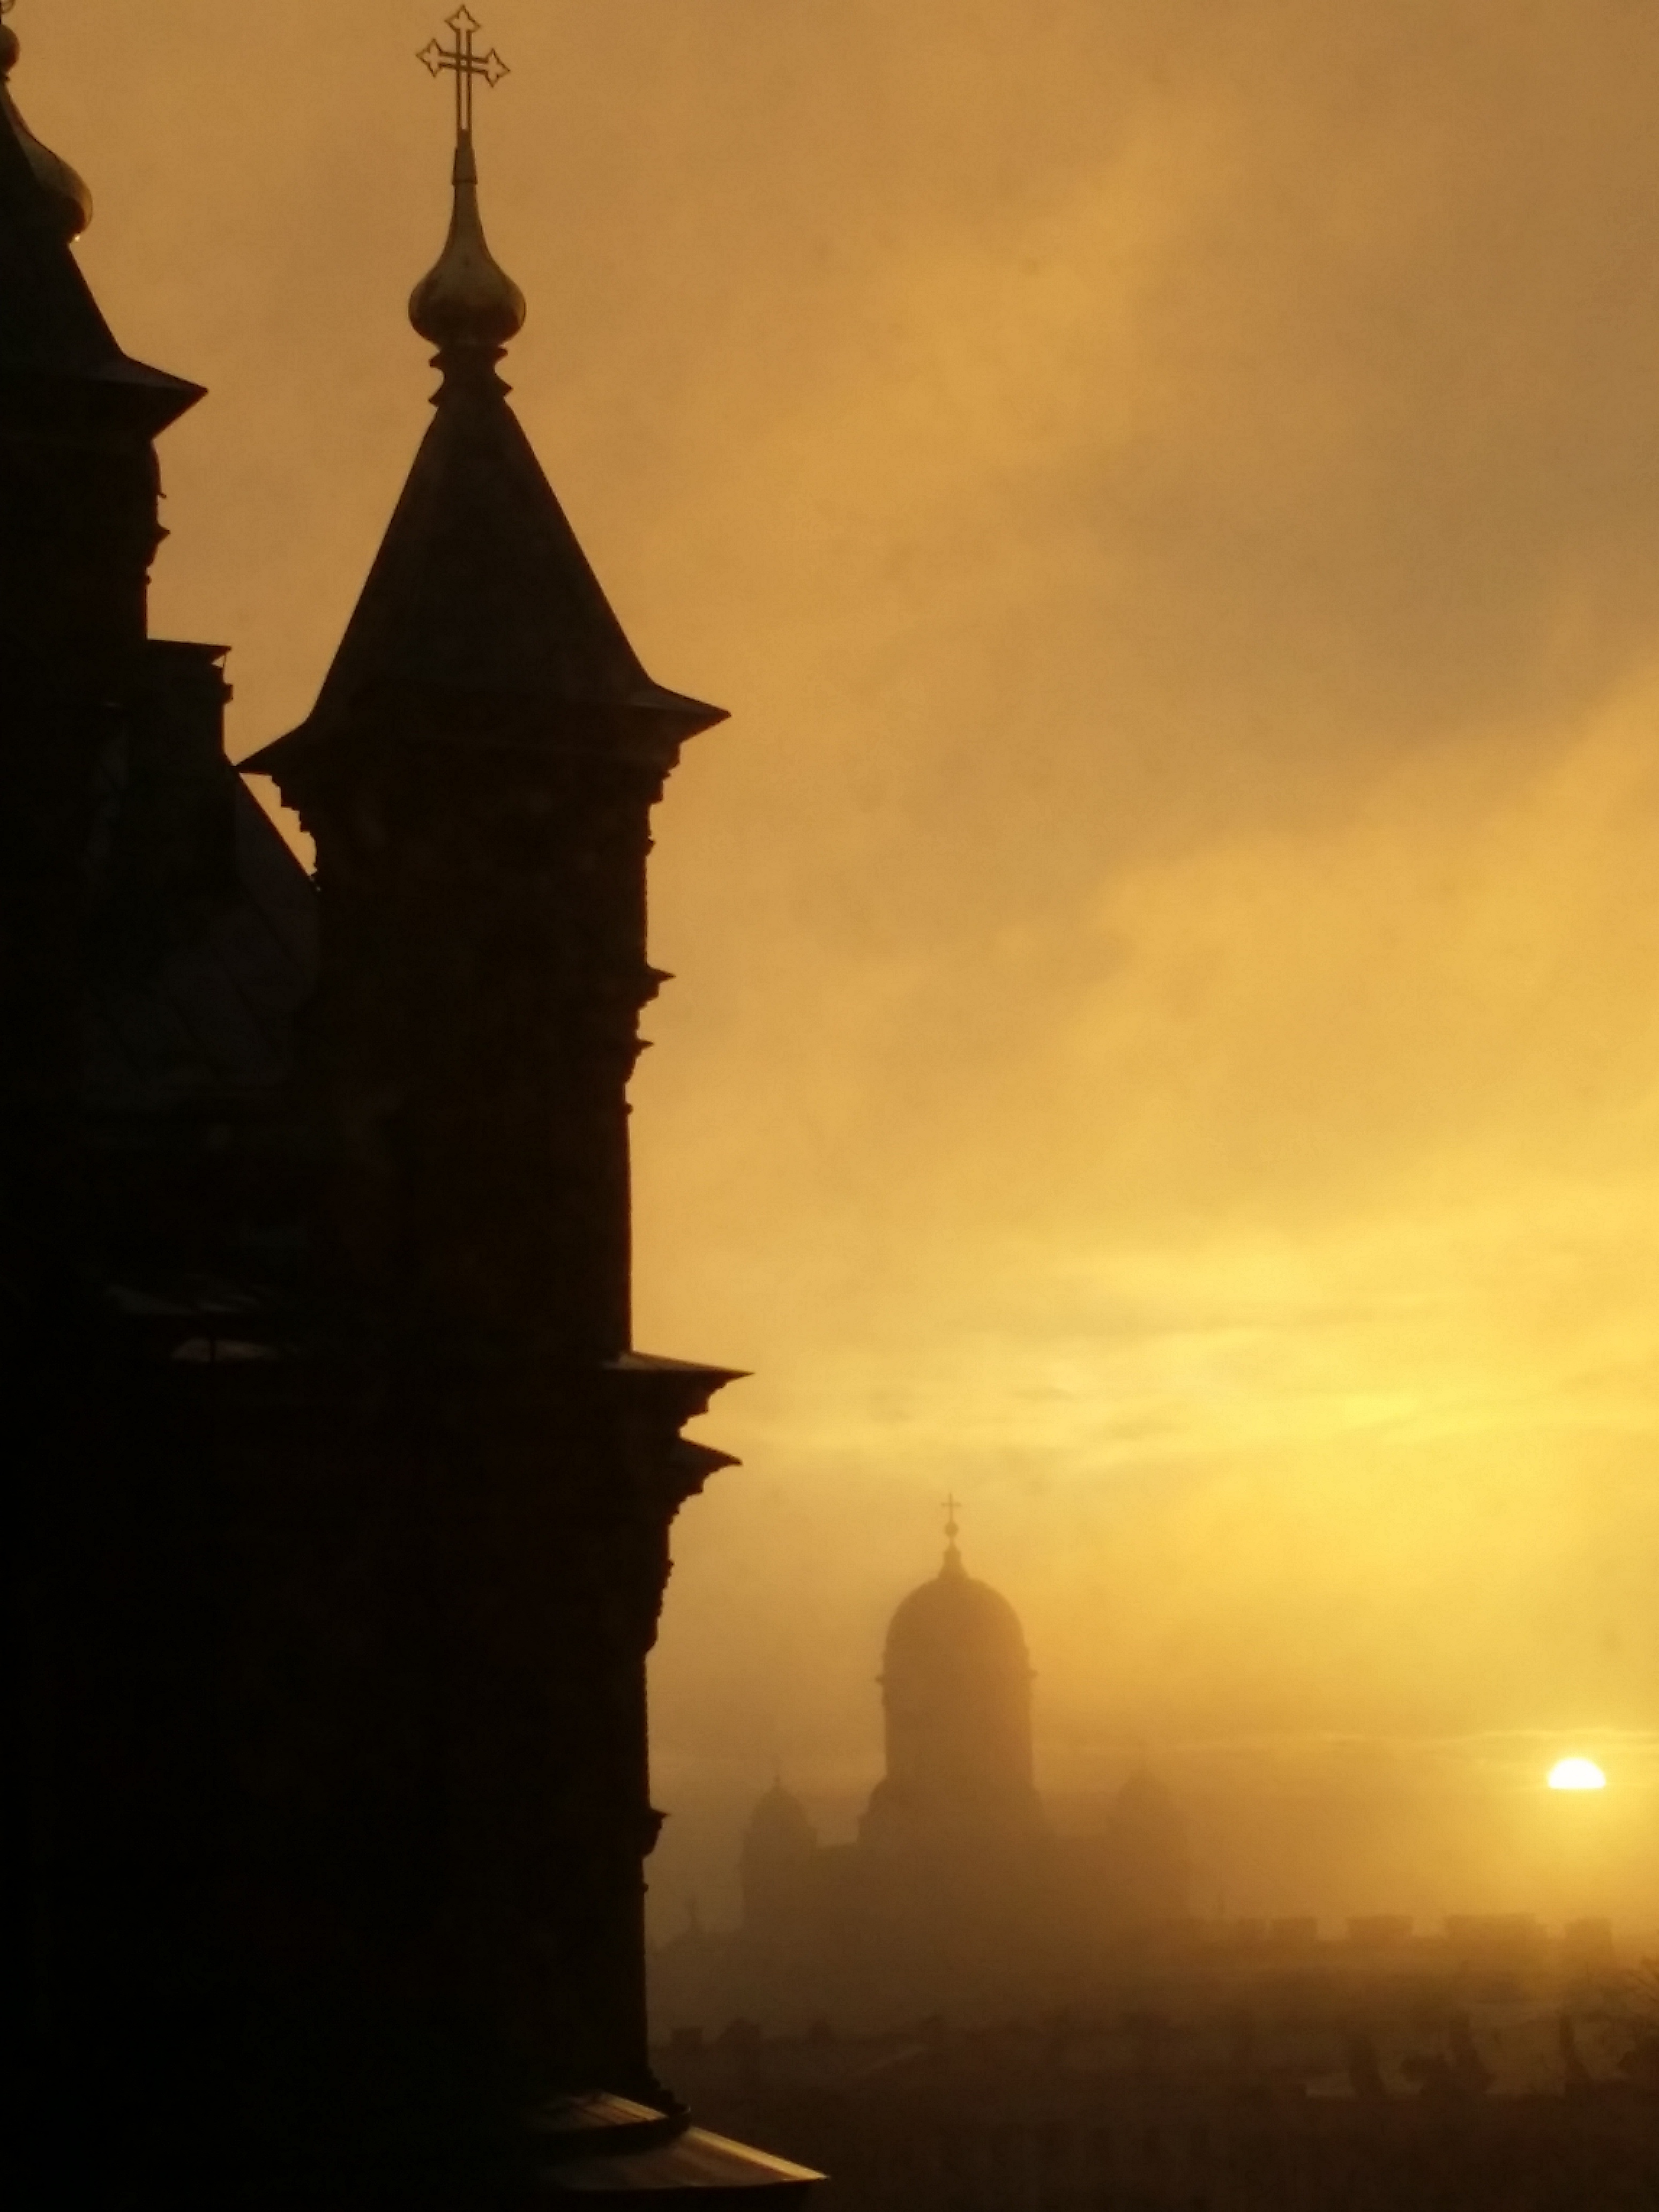
silhouette, sky, sunrise, sunset, sunlight, morning, dawn, monument, dusk, evening, tower, darkness, temple, spire, atmospheric phenomenon